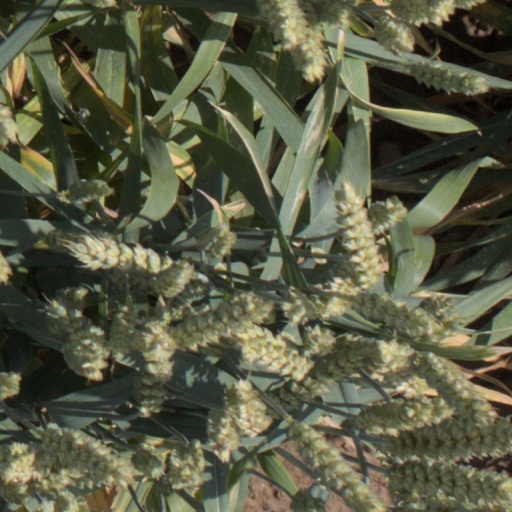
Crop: wheat